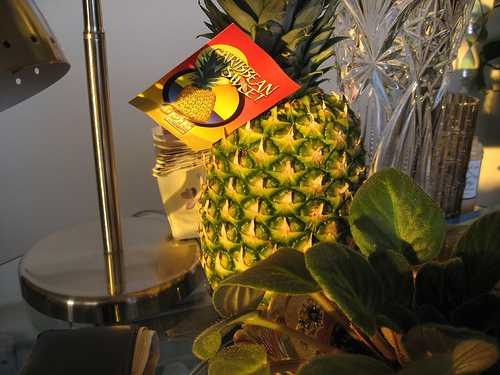
Label: Pineapple